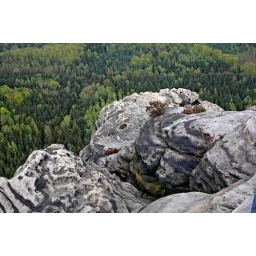
Looking down into the forest from a rock in the Elbsandstein mountains